Siege of Antioch

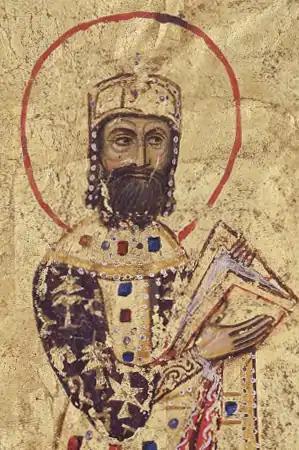
The crusaders decided not to return Antioch to Byzantine emperor, Alexios I, depicted here in a drawing of around 1300.

As Kerbogha fled, the citadel under command of Ahmed ibn Merwan finally surrendered, but only to Bohemond personally, rather than to Raymond; this seems to have been arranged beforehand without Raymond's knowledge. As expected, Bohemond claimed the city as his own although Adhemar and Raymond disagreed. Hugh of Vermandois and Baldwin of Hainaut were sent to Constantinople, although Baldwin disappeared after an ambush on the way. Alexios, however, was uninterested in sending an expedition to claim the city this late in the summer. Back in Antioch, Bohemond argued that Alexios had deserted the crusade and thus invalidated all of their oaths to him. Bohemond and Raymond occupied Yaghi-Siyan's palace, but Bohemond controlled most of the rest of the city and flew his standard from the citadel. It is a common assumption that the Franks of northern France, the Provencals of southern France, and the Normans of southern Italy considered themselves separate "nations" and that each wanted to increase its status. This may have had something to do with the disputes, but personal ambition is more likely the cause of the infighting.